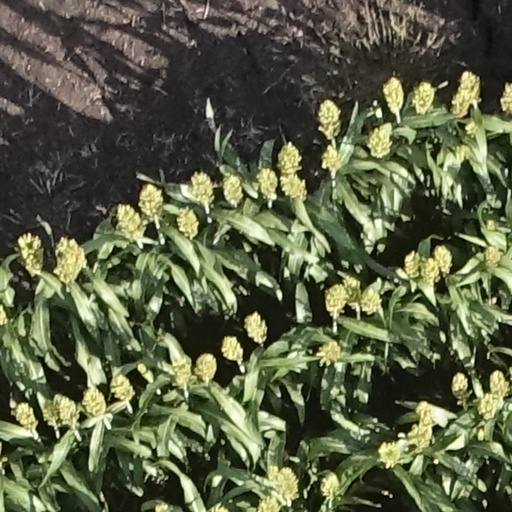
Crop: sorghum